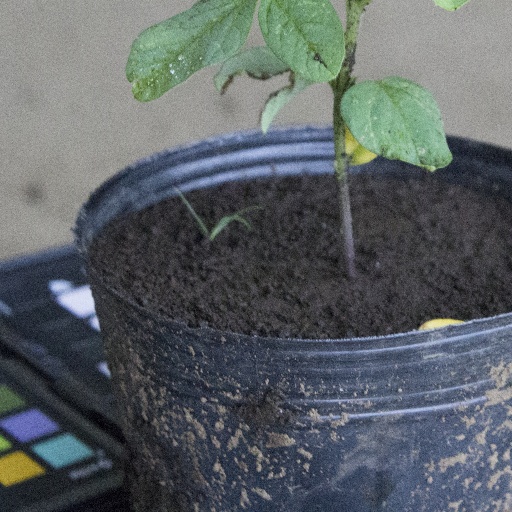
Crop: soybean